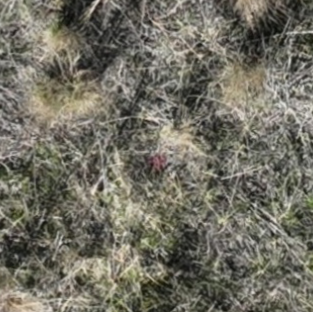
Month: october
Dye color: red
Dye concentration: high